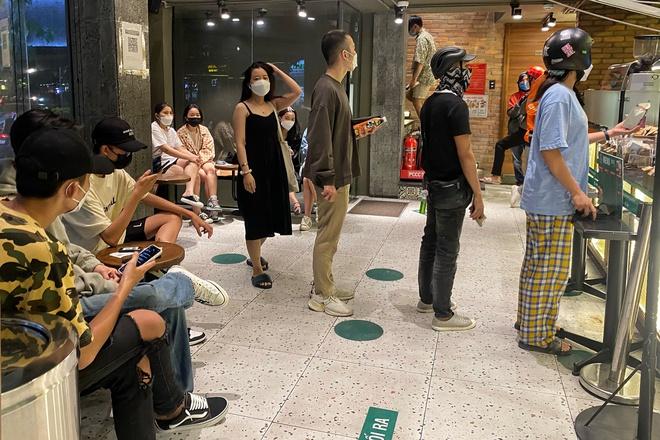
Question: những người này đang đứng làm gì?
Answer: xếp hàng mua đồ